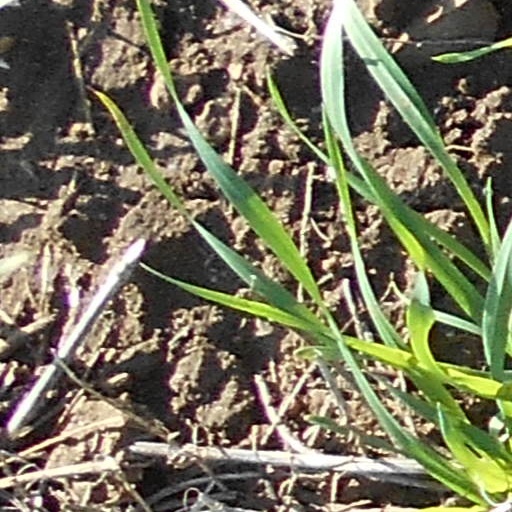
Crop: wheat